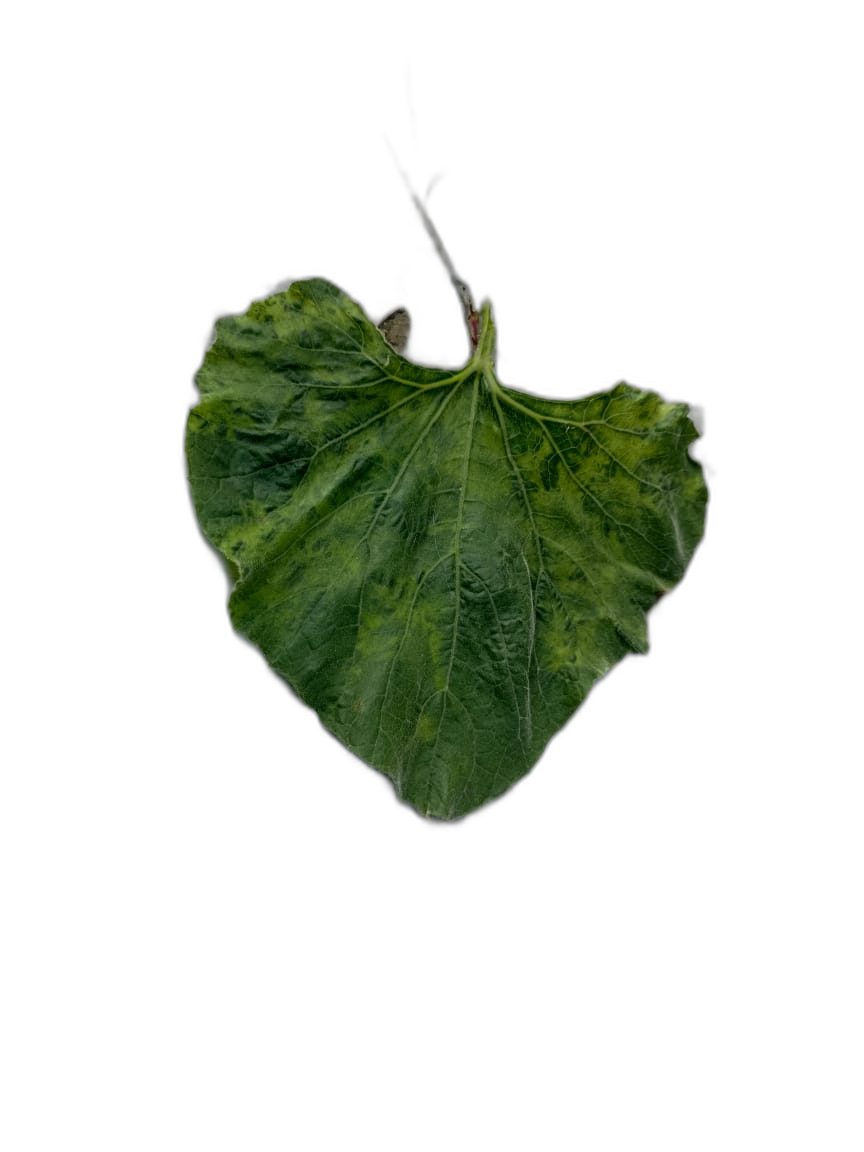
Crop: Bottle Gourd
Label: Mosaic_Virus